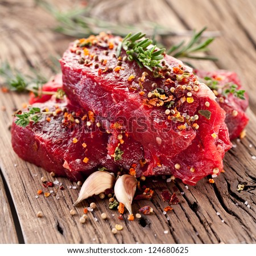
raw beef steak on a dark wooden table .